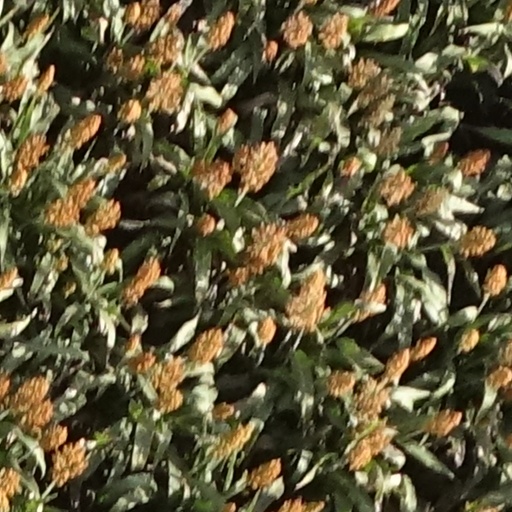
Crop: sorghum